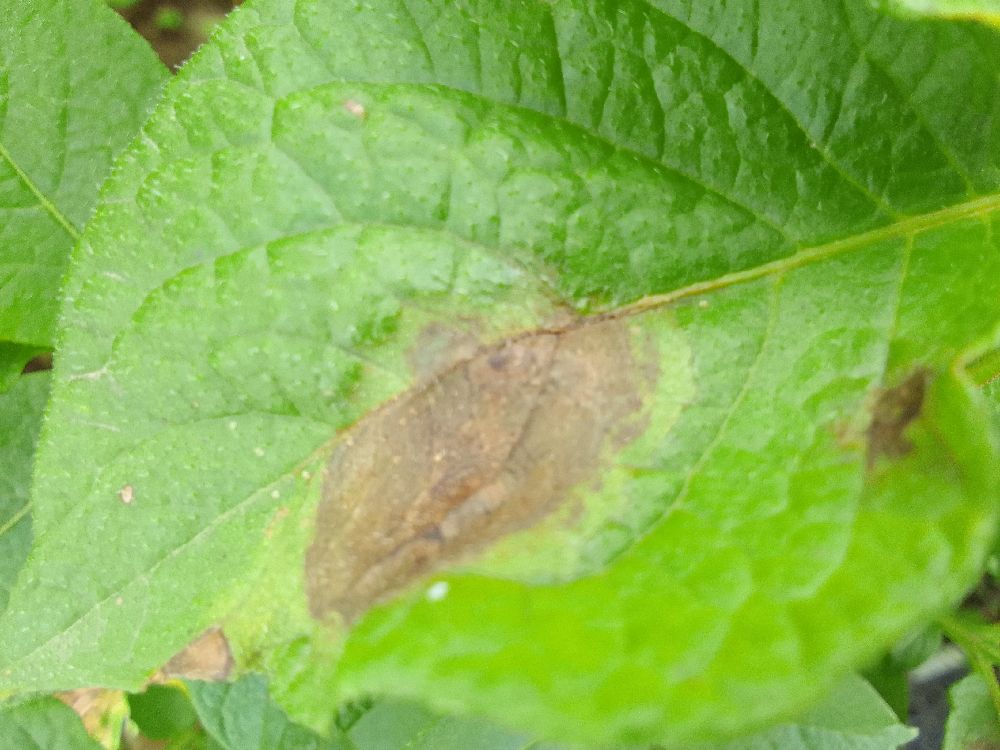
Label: Late blight